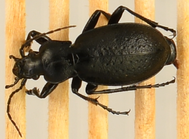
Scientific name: Carabus taedatus
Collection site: Niwot Ridge NEON (NIWO), plot NIWO_013